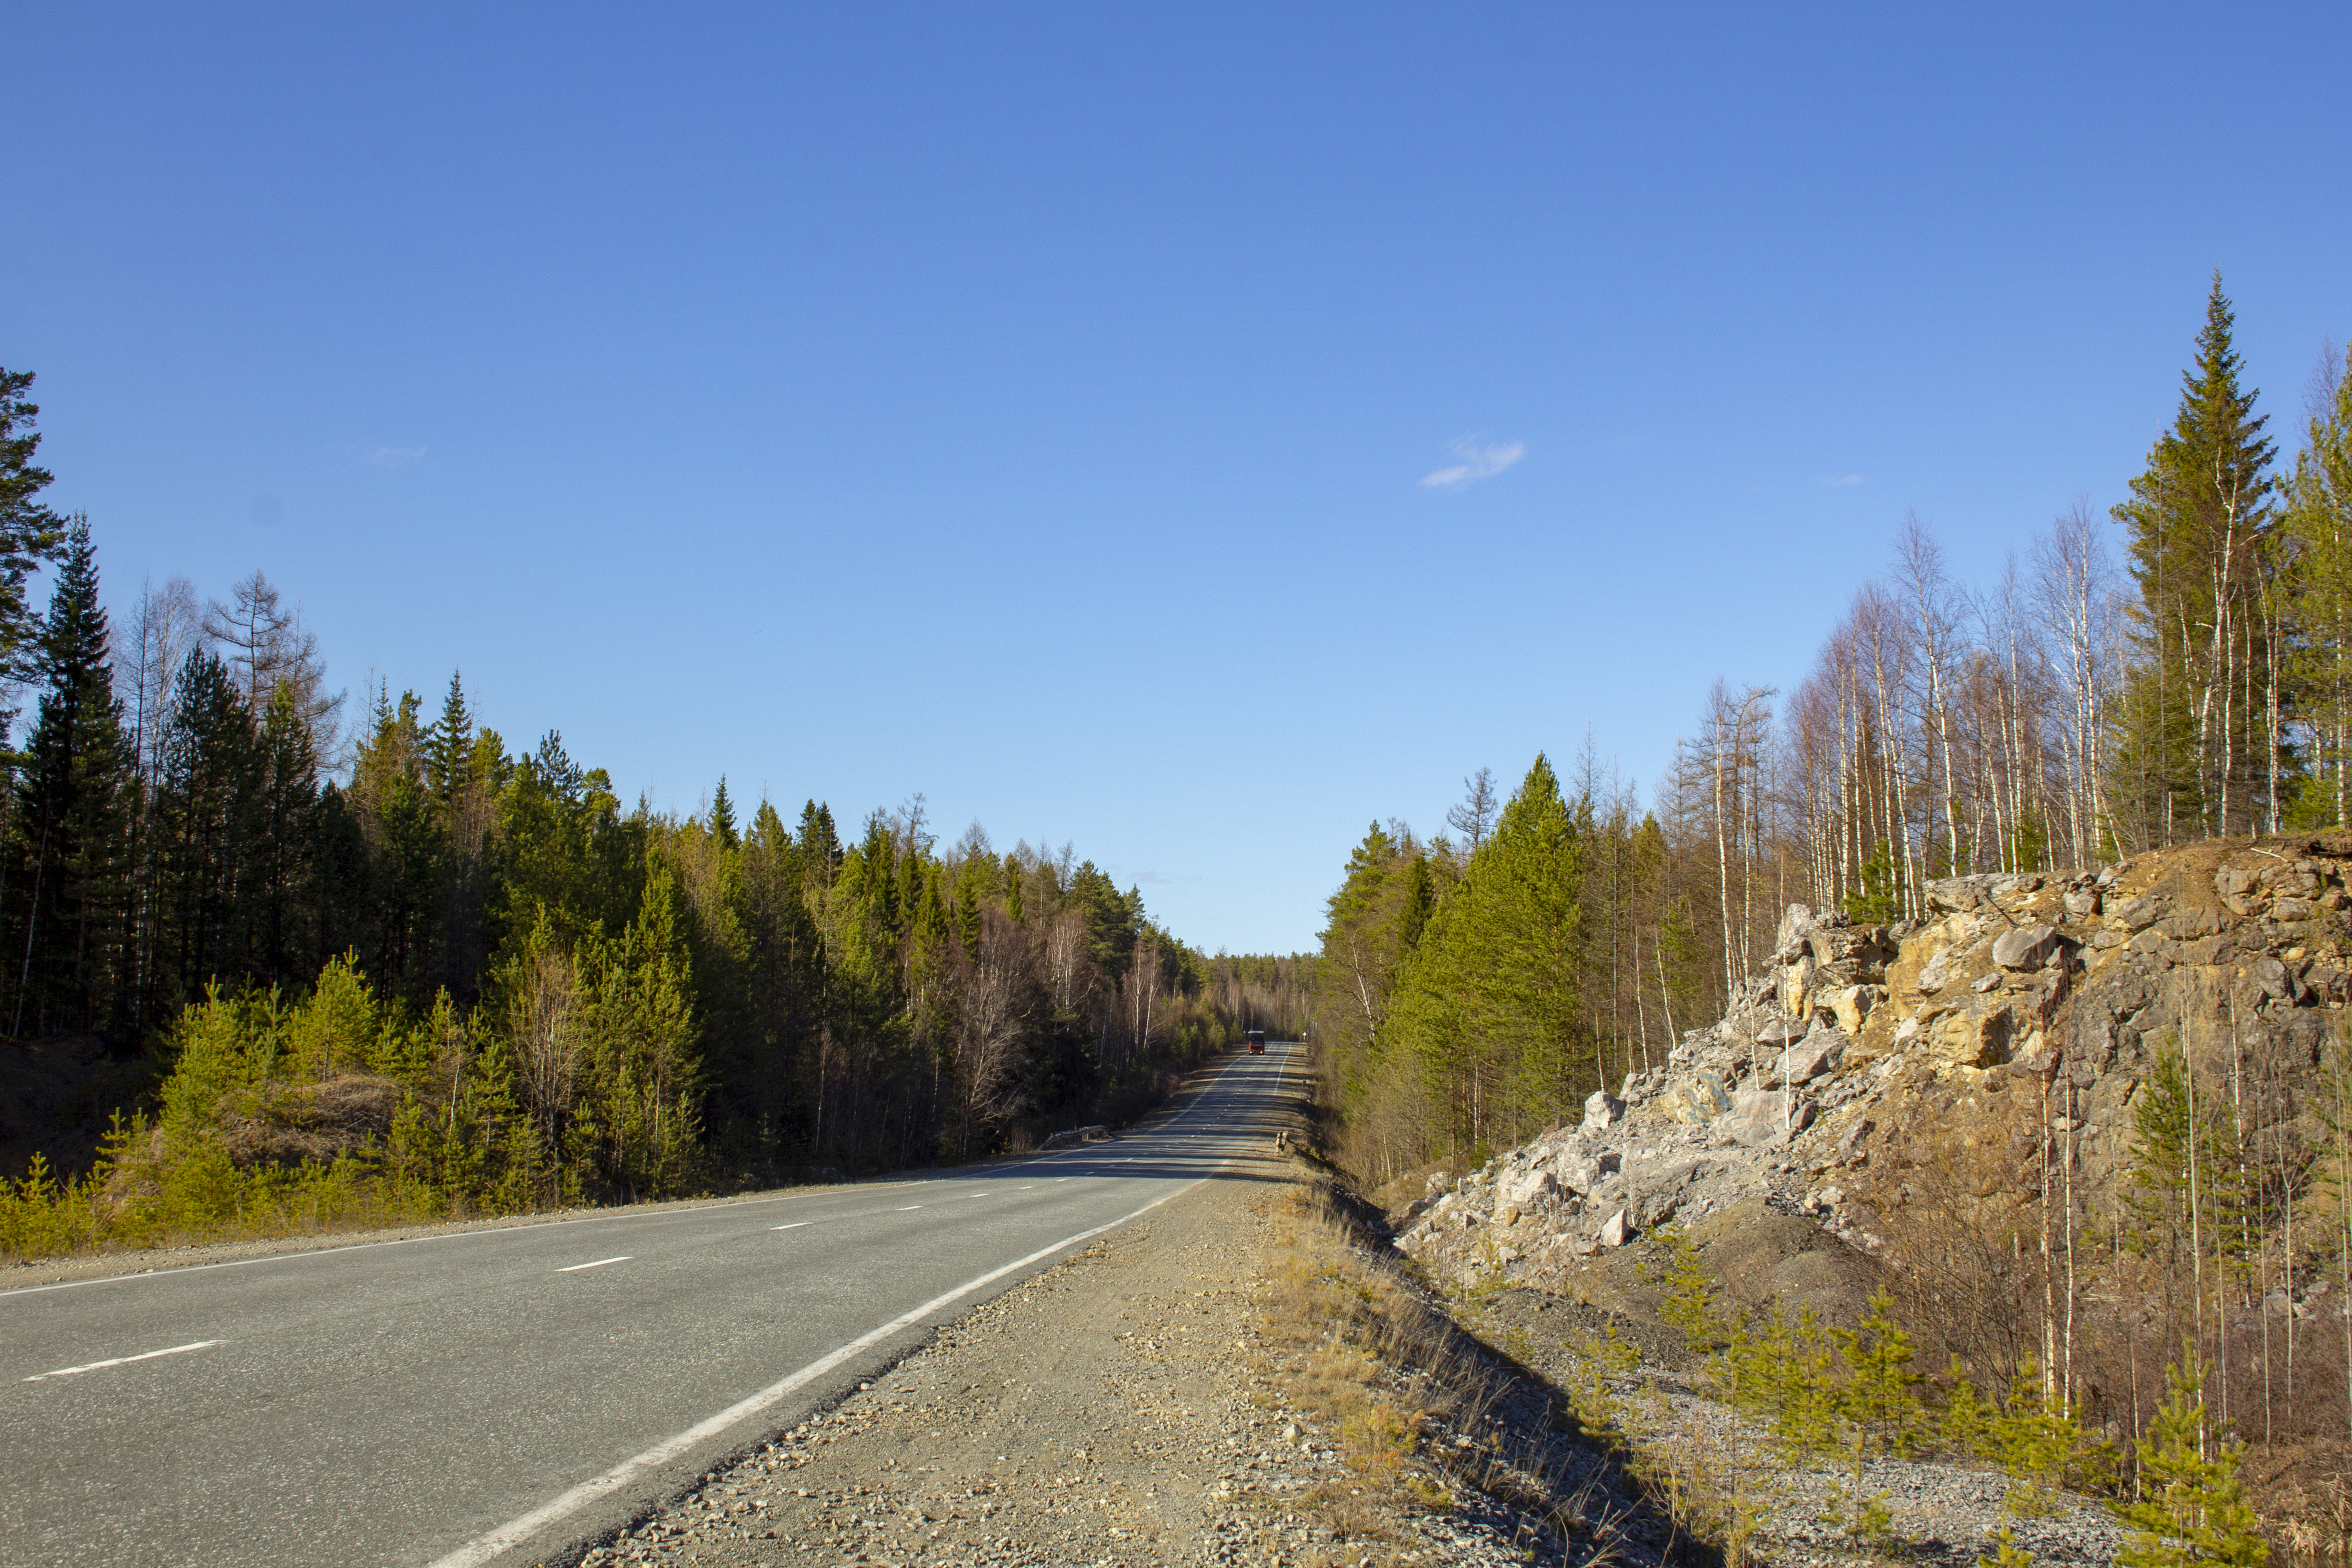
adventure, beauty, cars, construction, driver, forest, landscape, nature, road, tourism, track, travel, plant, sky, cloud, road surface, tree, natural landscape, larch, asphalt, wood, tar, thoroughfare, grass, evergreen, trail, freezing, lane, conifer, mountain range, dirt road, path, shoulder, hill, horizon, valley, grassland, spruce fir forest, temperate broadleaf and mixed forest, nonbuilding structure, ridge, highway, woodland, rock, winter, deciduous, subshrub, tropical and subtropical coniferous forests, road trip, pine, autumn, pine family, mountain pass, fir, temperate coniferous forest, transport